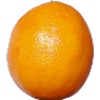
Label: Lemon Meyer 1